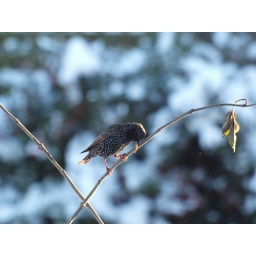
Think he's got a headache - he was spotted in the pub car park!!!